Patrick Walls

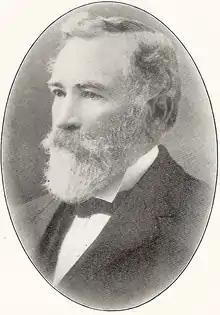
Patrick Walls, while secretary of the National Federation of Blastfurnacemen

Patrick Walls (1847 – 24 October 1932) was an Irish trade unionist.